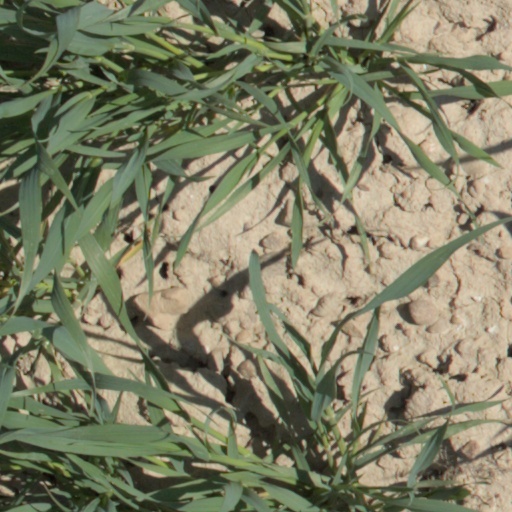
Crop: wheat